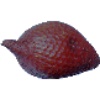
Label: Salak 1